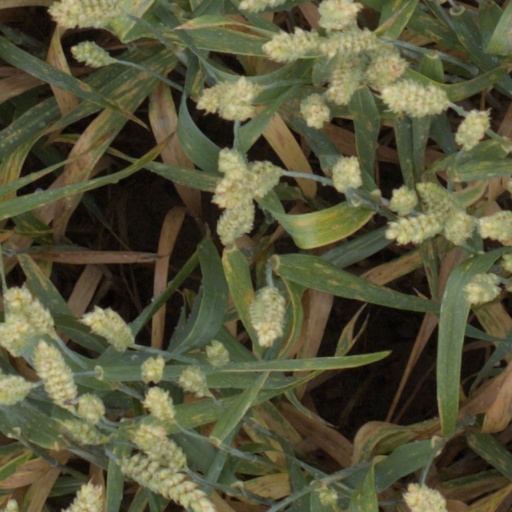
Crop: wheat